Counter-Strike surfing

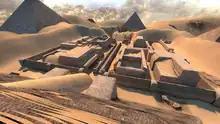
Overhead view of "Egypt 2" (surf_egypt2), a surf map created by Joyce, showing the obstacle course design of the level without emphasis on combat.

"Counter-Strike" surfing is a modded game mode based on the "Counter-Strike" series of first-person shooter video games. Consisting of custom-created obstacle course levels known as surf maps, players make use of a physics engine glitch to float along inclined planes while propelling themselves forward at high speeds in a manner resembling surfing. Accidentally invented by Charles "Mariowned" Joyce in the original "Counter-Strike", surf maps gained significant popularity and continued to appear as fan-made levels in every game since. The game mode has been praised by both fans and critics for its casual and relaxing nature compared to typical "Counter-Strike" gameplay.